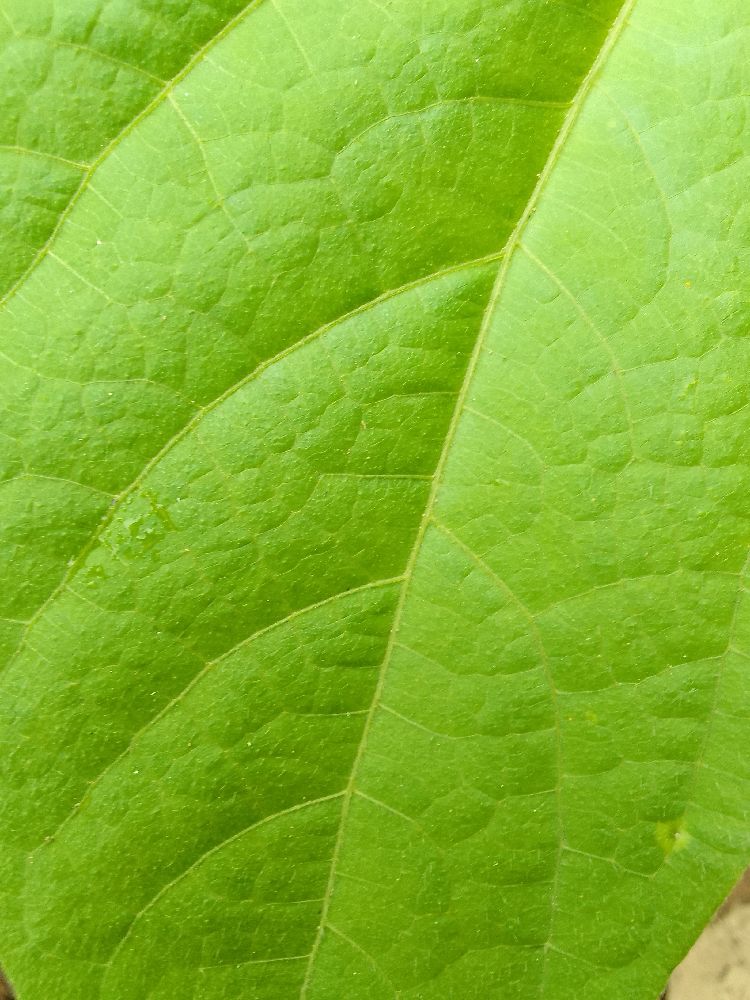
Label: healthy